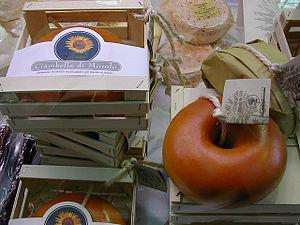
Morolo est une commune italienne de la province de Frosinone dans la région du Latium en Italie.